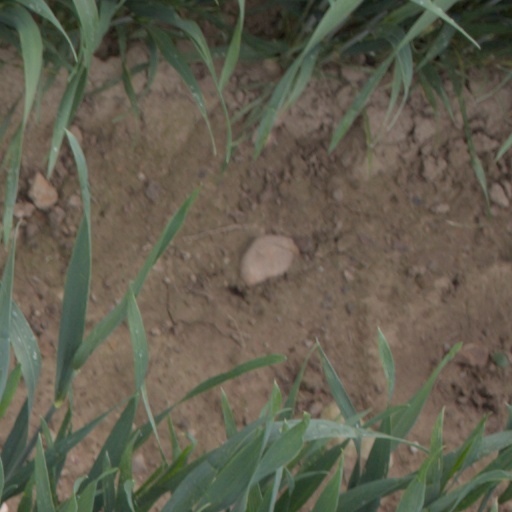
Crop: wheat